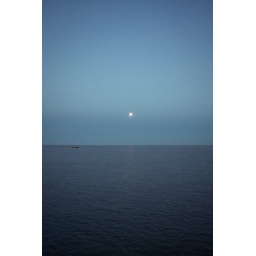
The moon shining bright in a clear blue sky